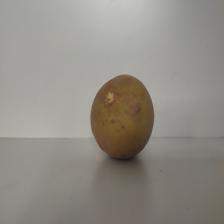
Size: Large